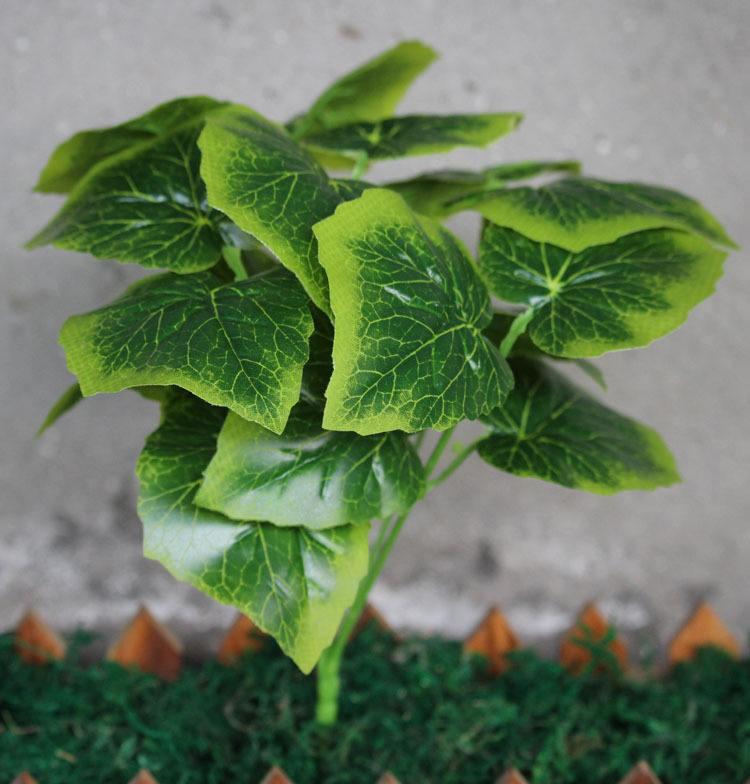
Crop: apple
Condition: healthy